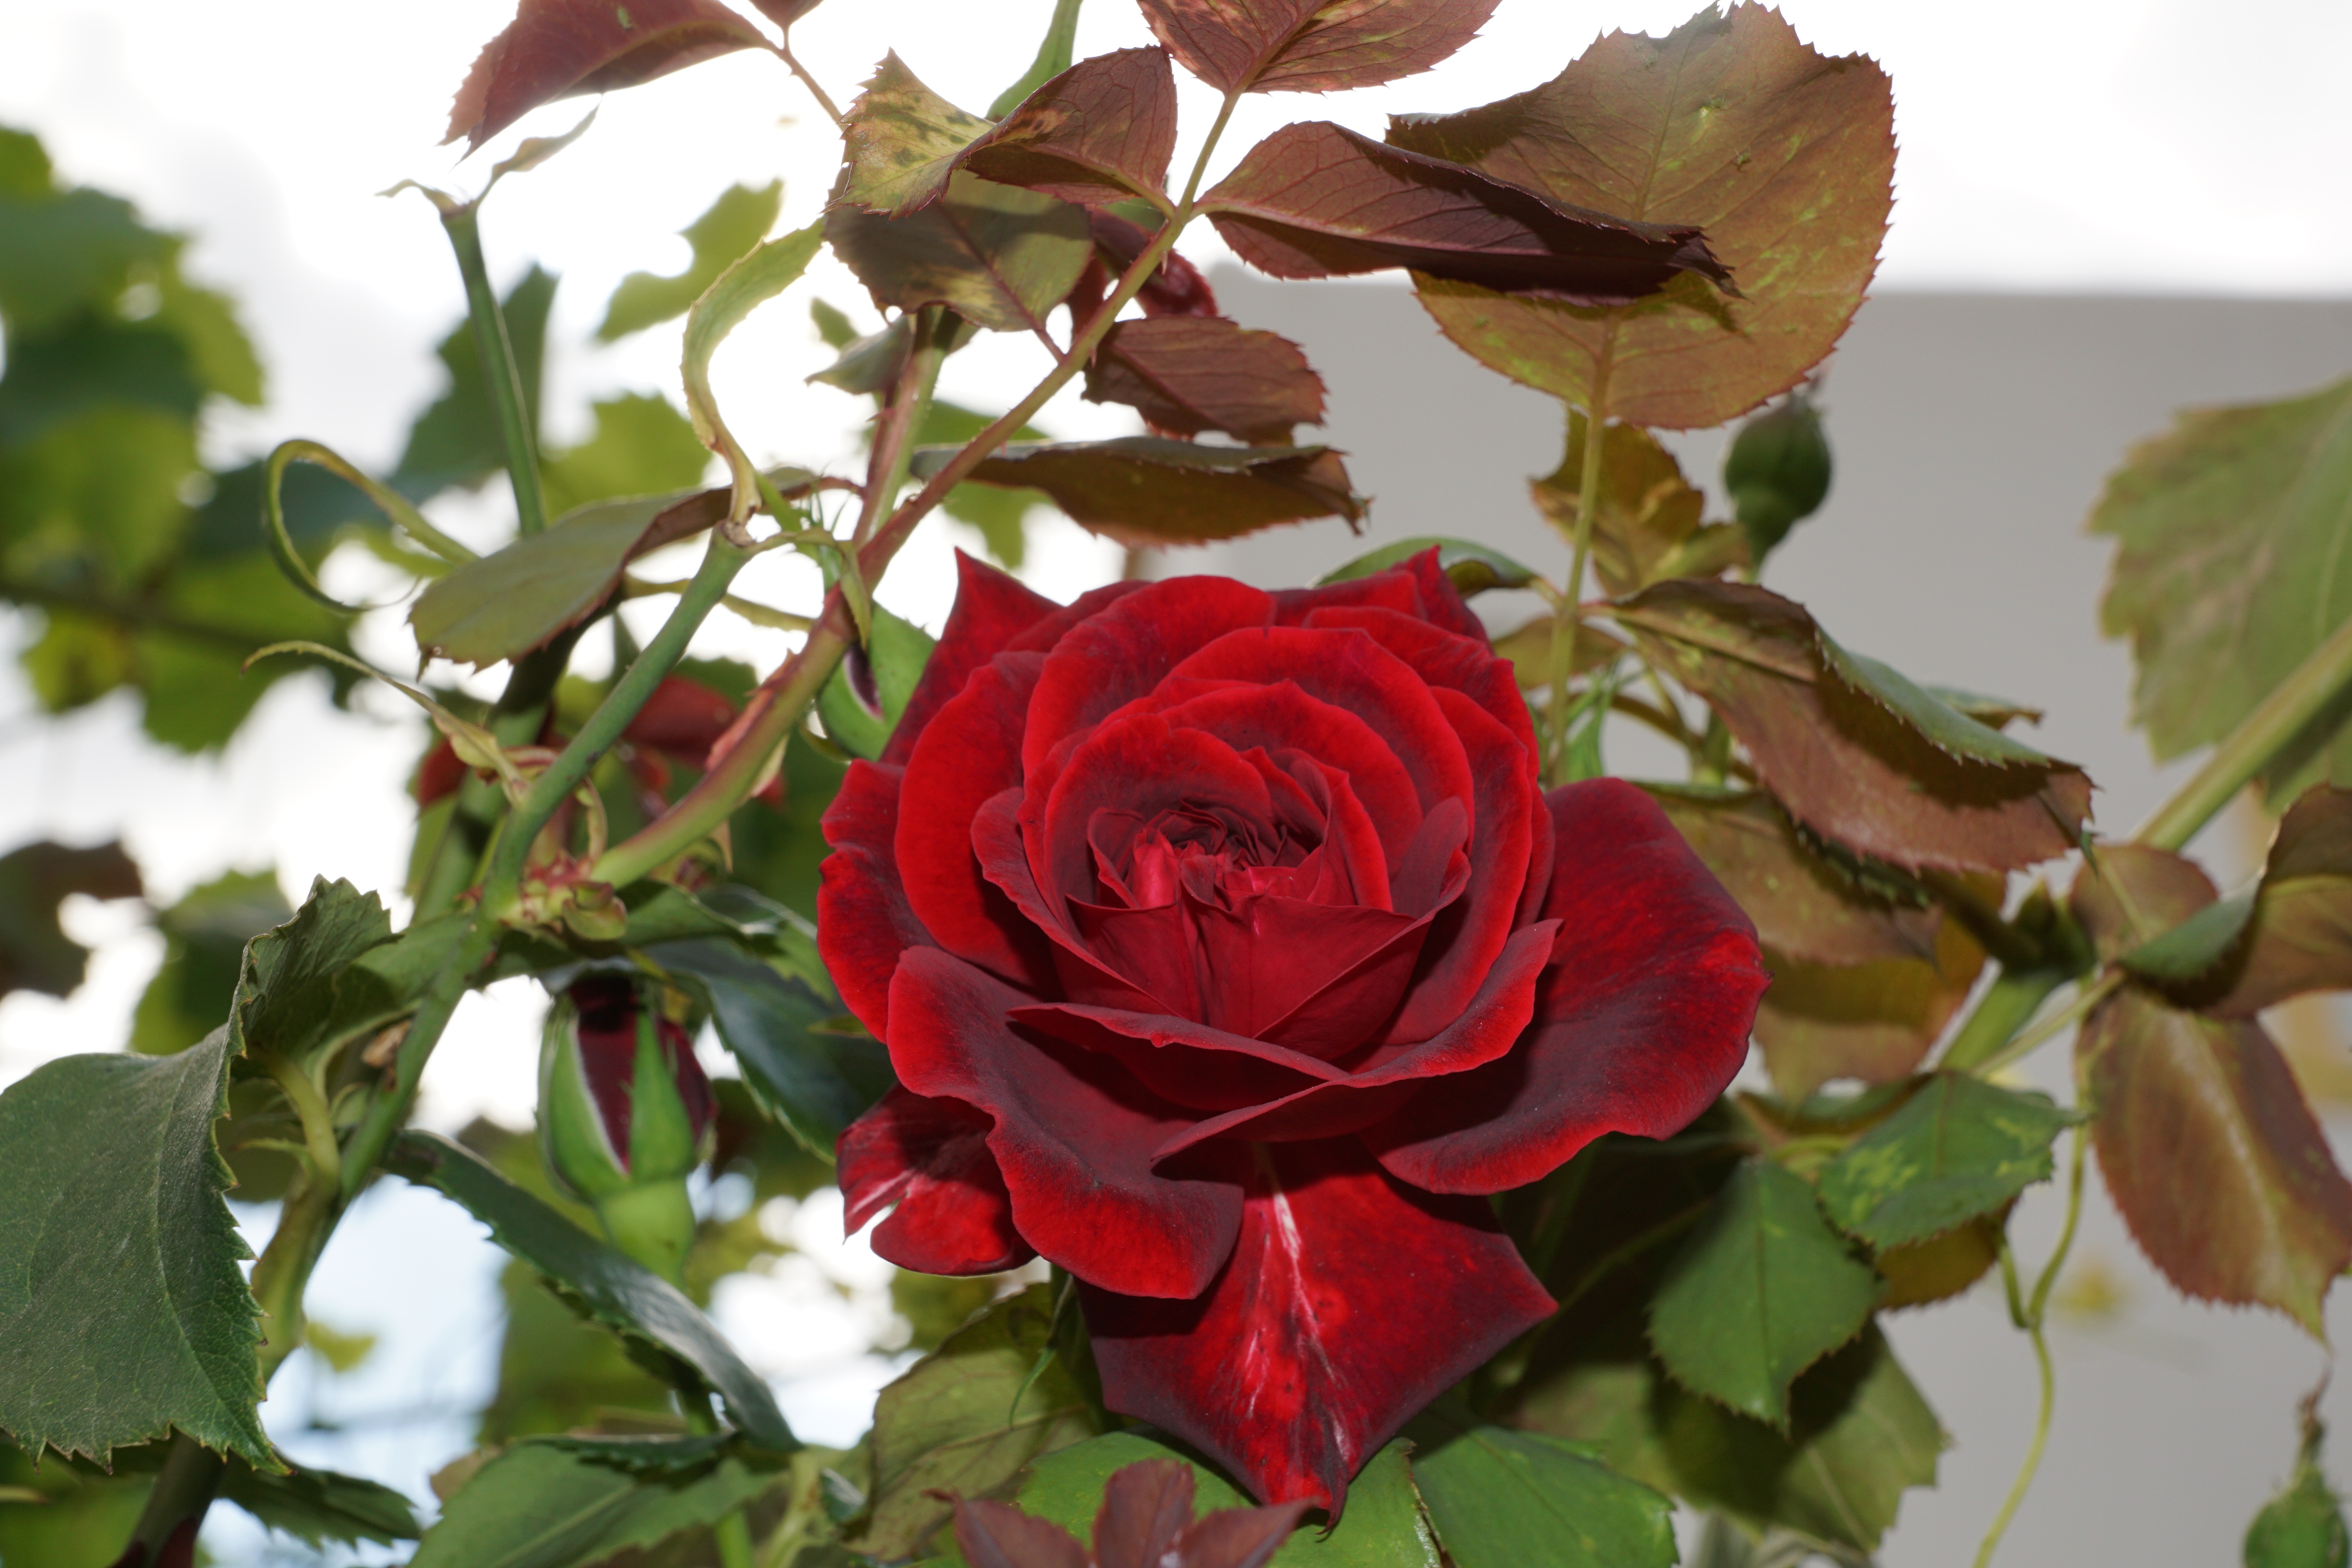
nature, plant, flower, petal, love, rose, green, red, symbol, color, botany, wedding, flora, velvet, shrub, beautiful, give, floribunda, valentine's day, ibiza, loyalty, flowering plant, garden roses, rose family, tea rose, land plant, rose order